Answer in natural language. Consider the 3D positions of the objects in the scene and not just the 2D positions in the image. Is the centerpoint of  black tv (marked B) at a higher height than natural wood threedrawer dresser (marked C)? Choose between the following options: yes or no
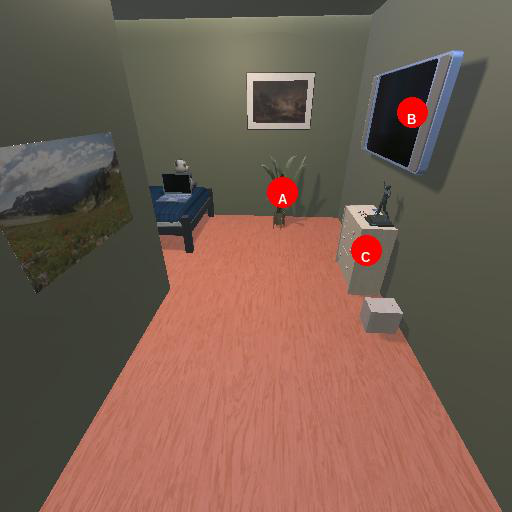
<answer>yes</answer>